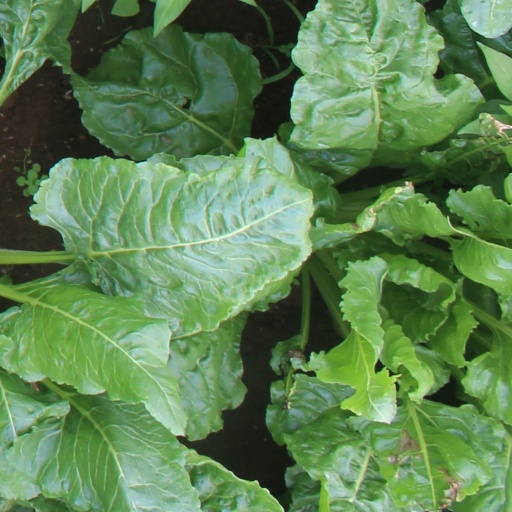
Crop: sugar beet